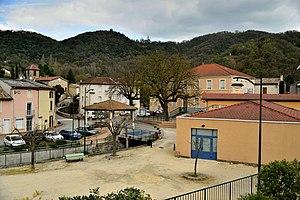
Ponsas
Ponsas est une commune française située dans le département de la Drôme en région Auvergne-Rhône-Alpes.